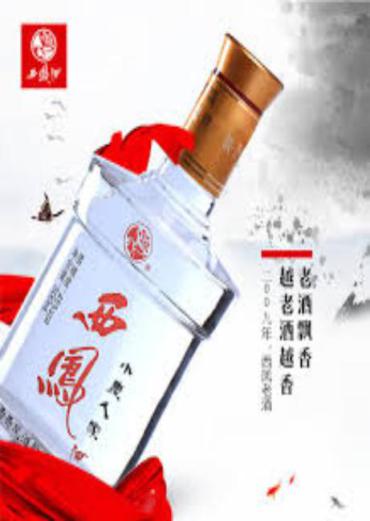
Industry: Food